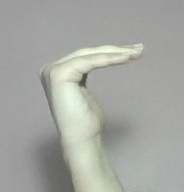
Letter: haa